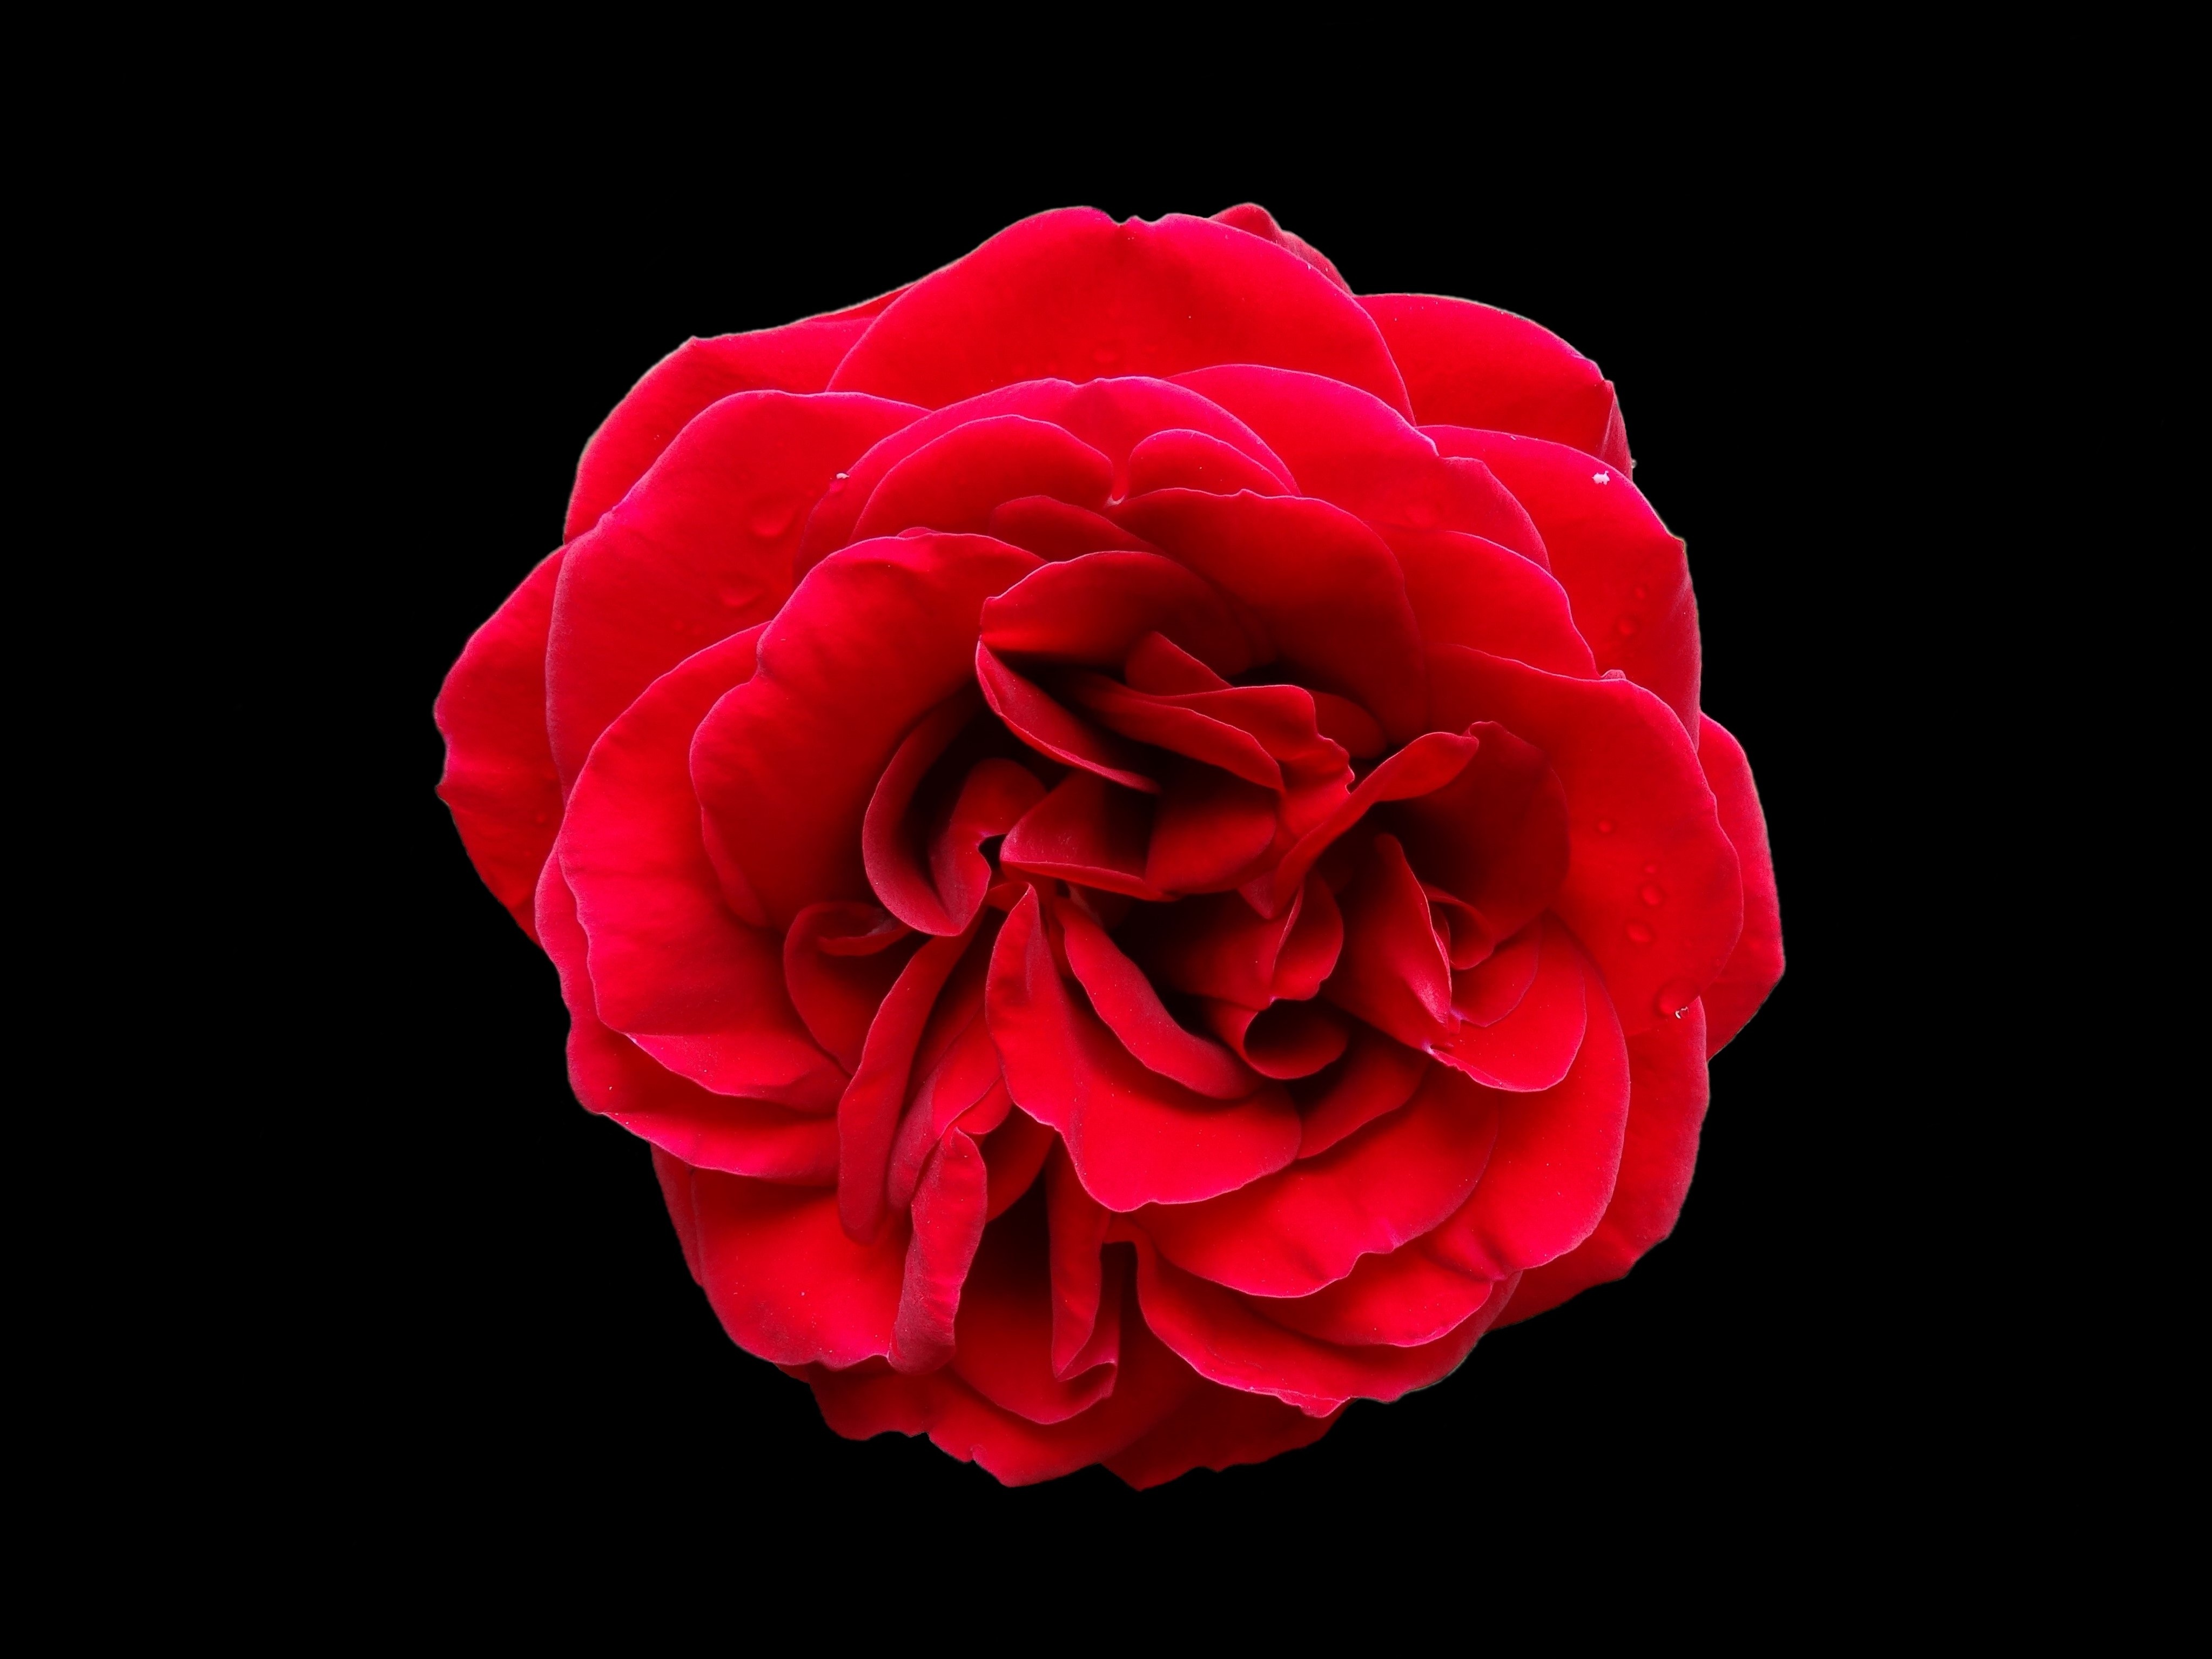
plant, flower, petal, rose, red, pink, peony, floribunda, macro photography, black background, flowering plant, garden roses, rose family, land plant